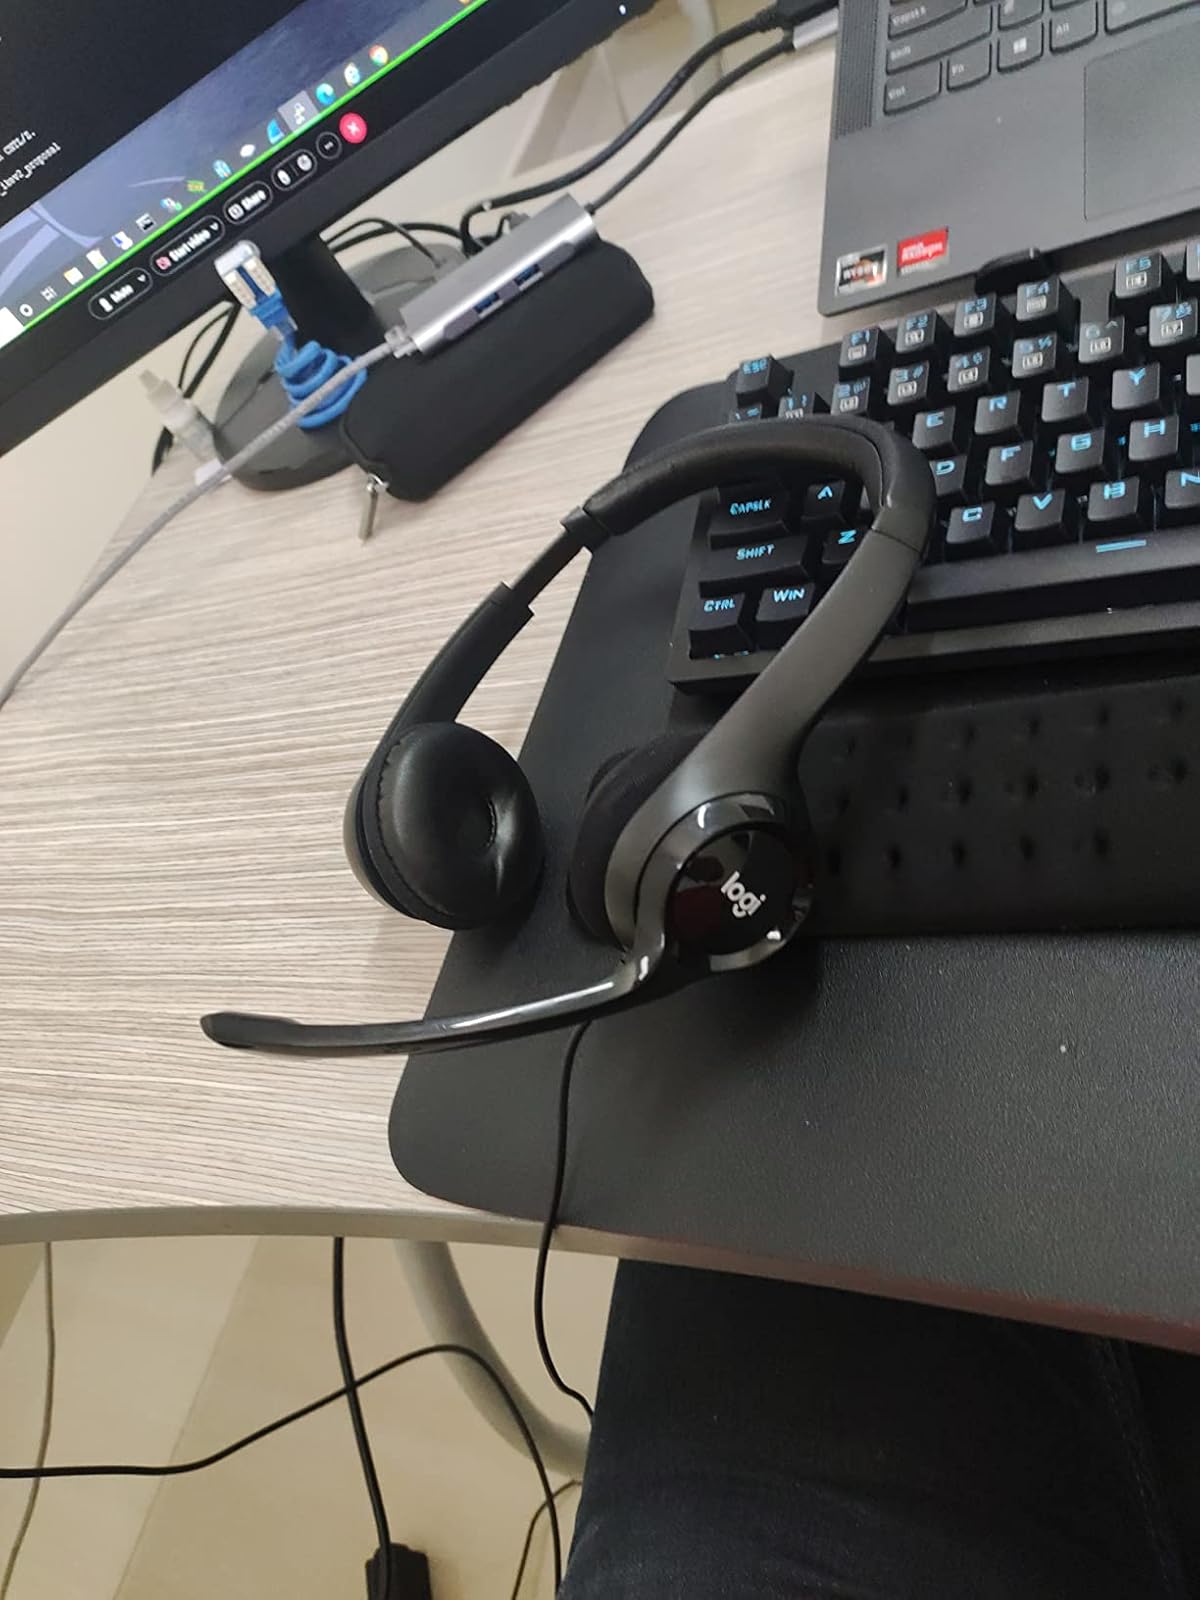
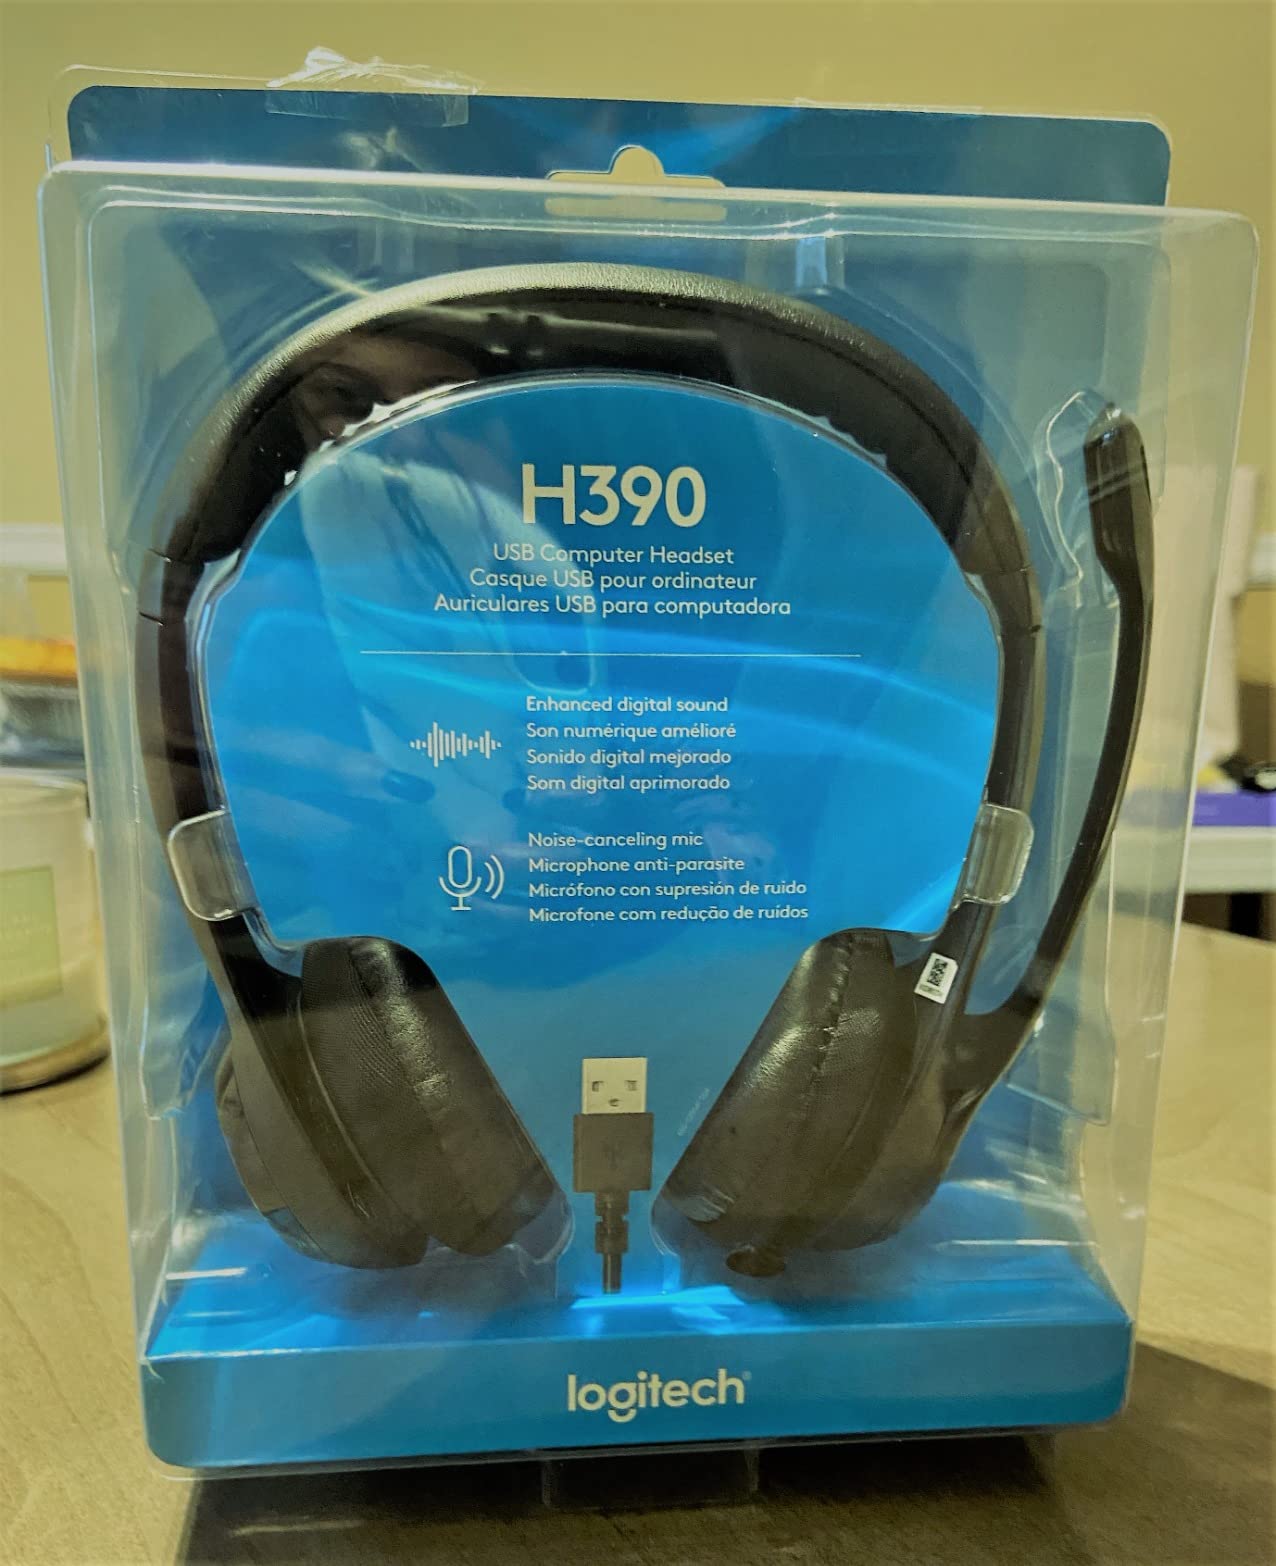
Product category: headphones
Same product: yes